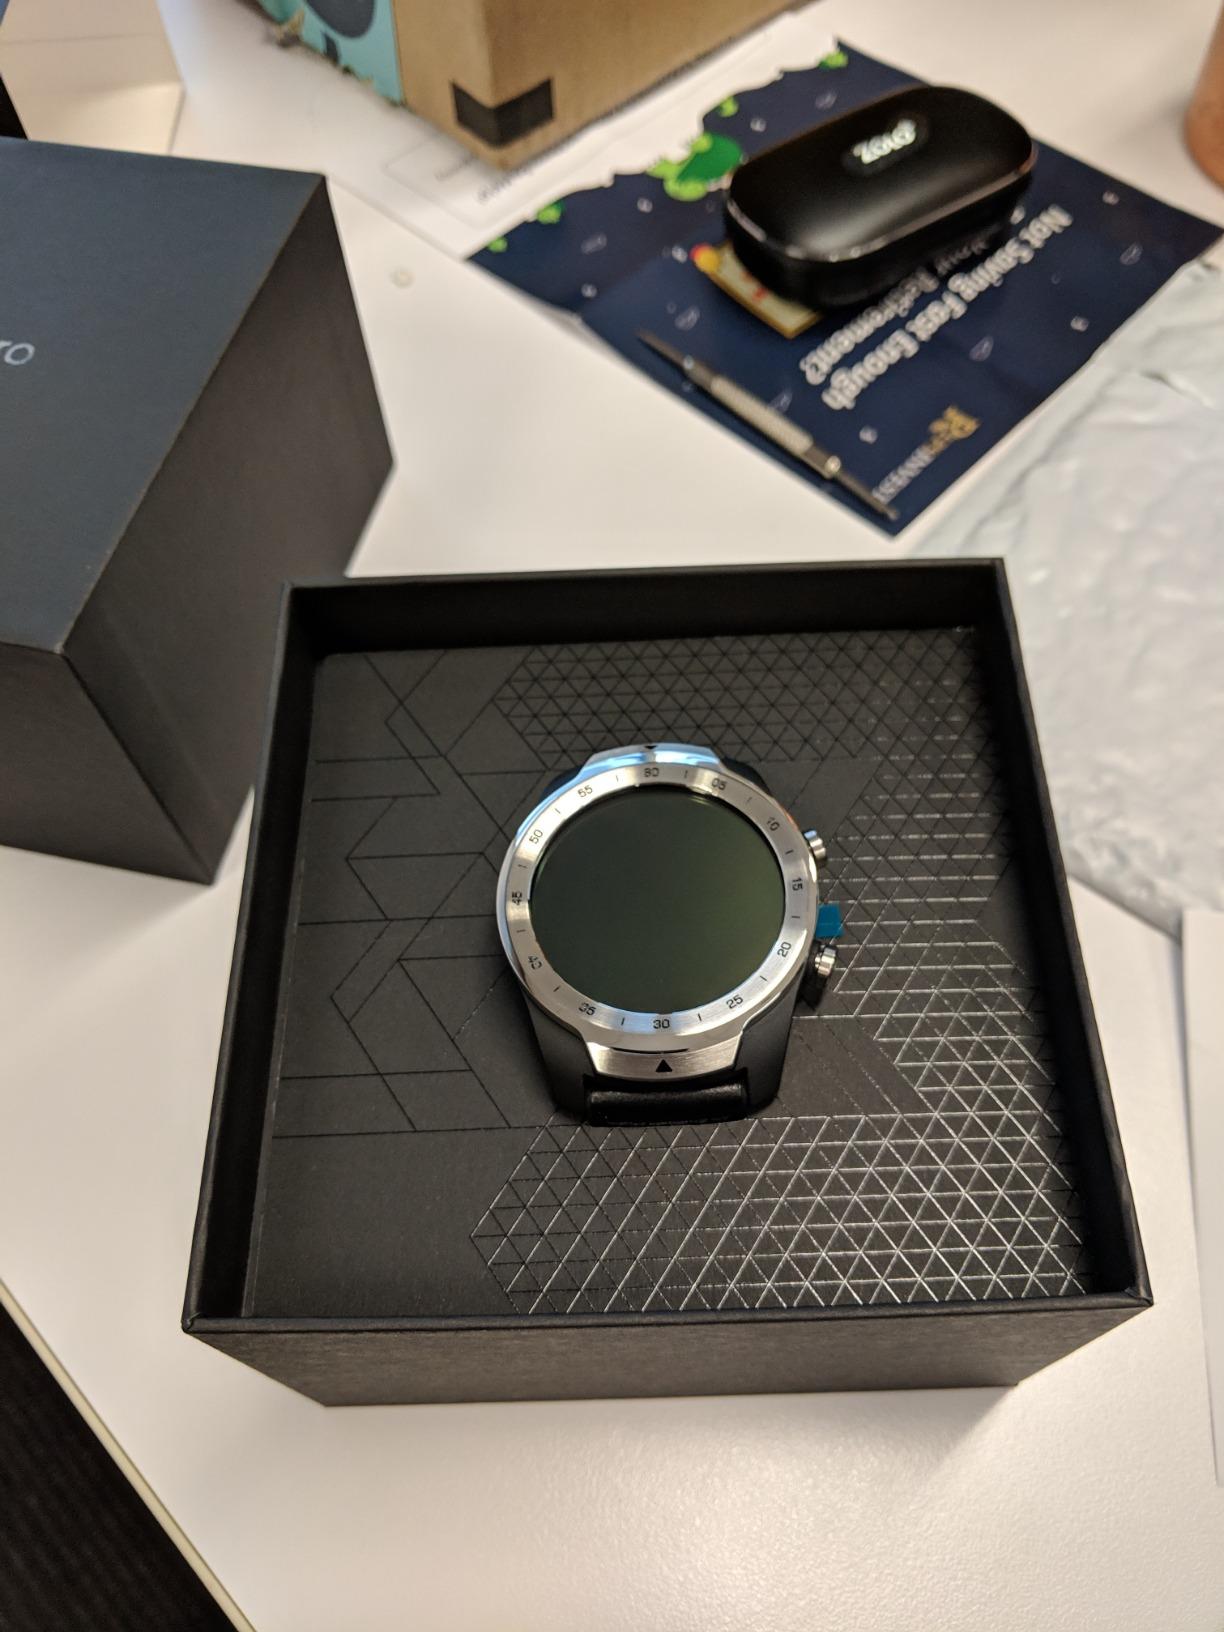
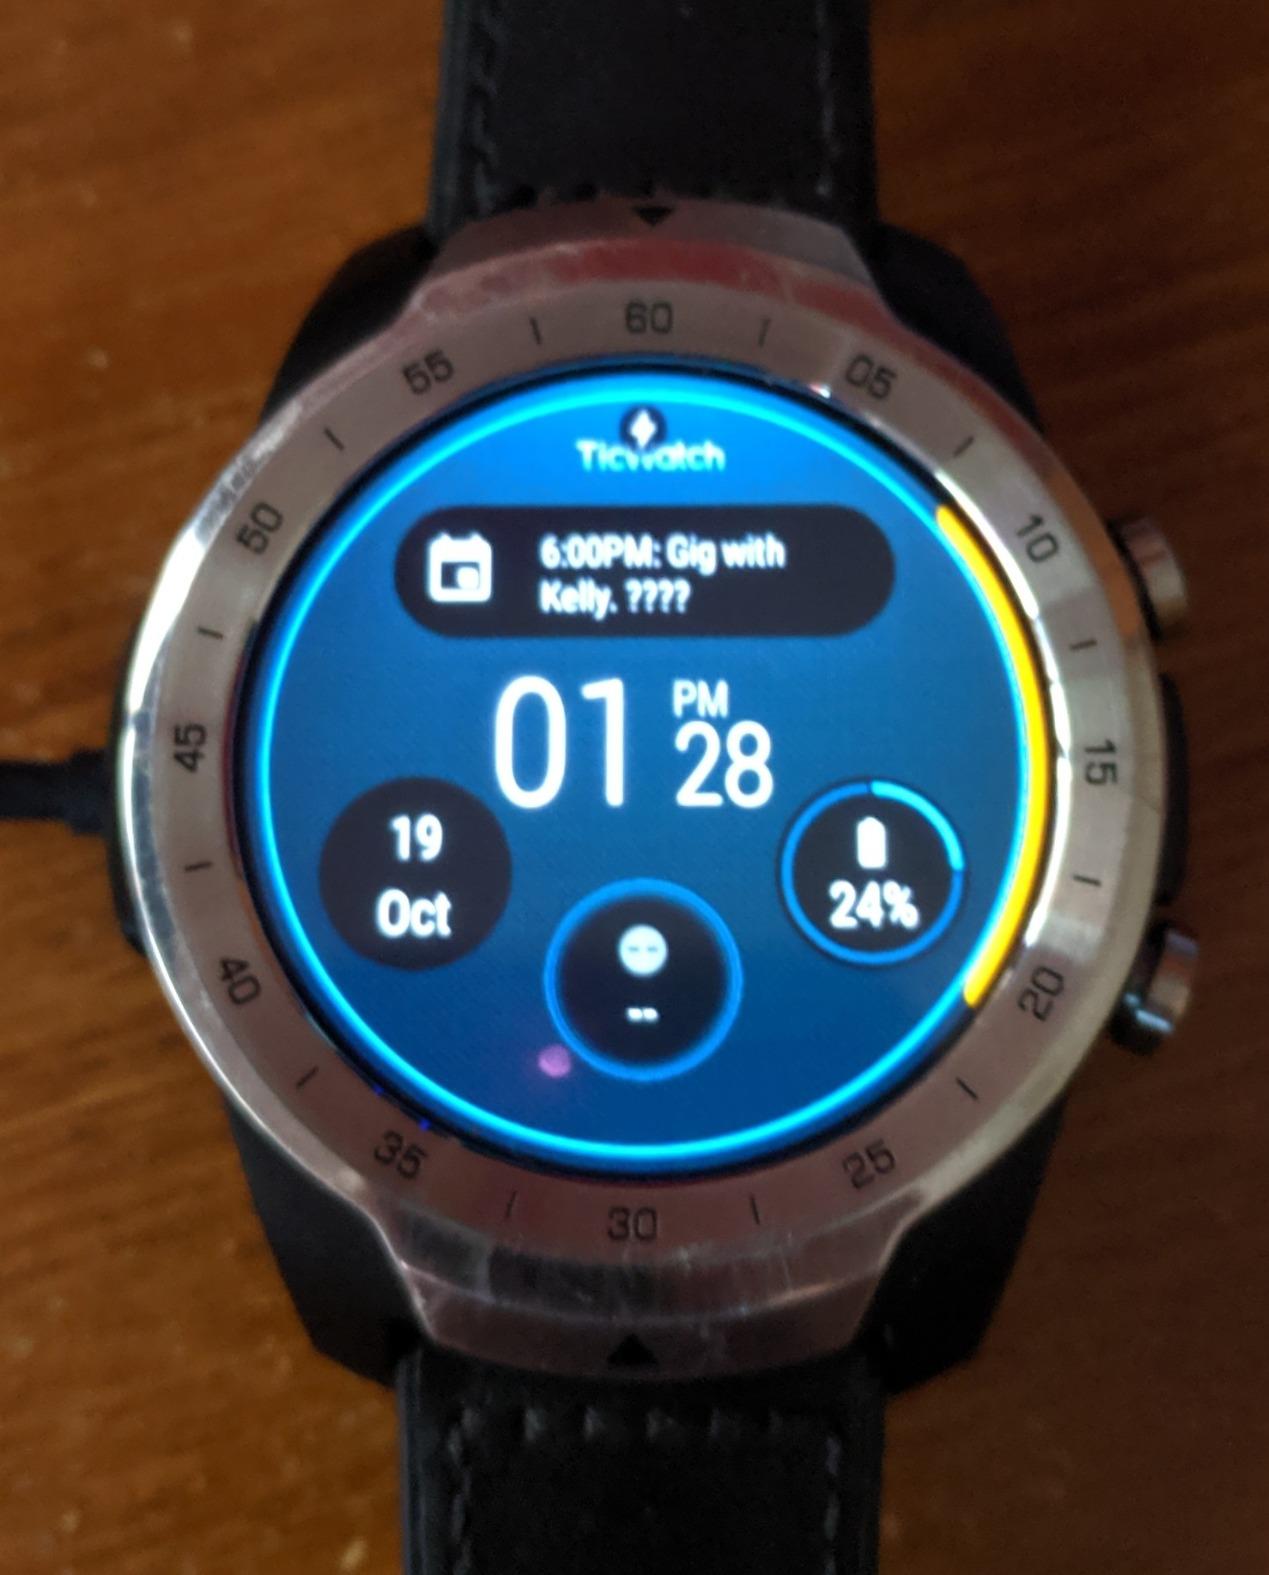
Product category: smartwatch
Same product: yes